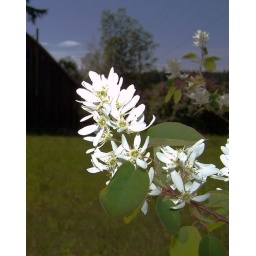
Flowering shrub in the field near the old house